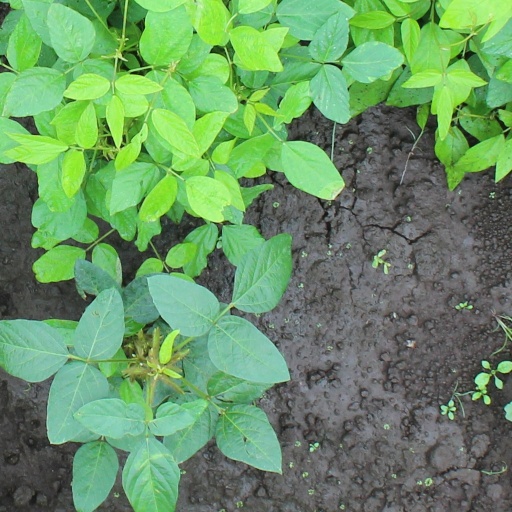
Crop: soybean